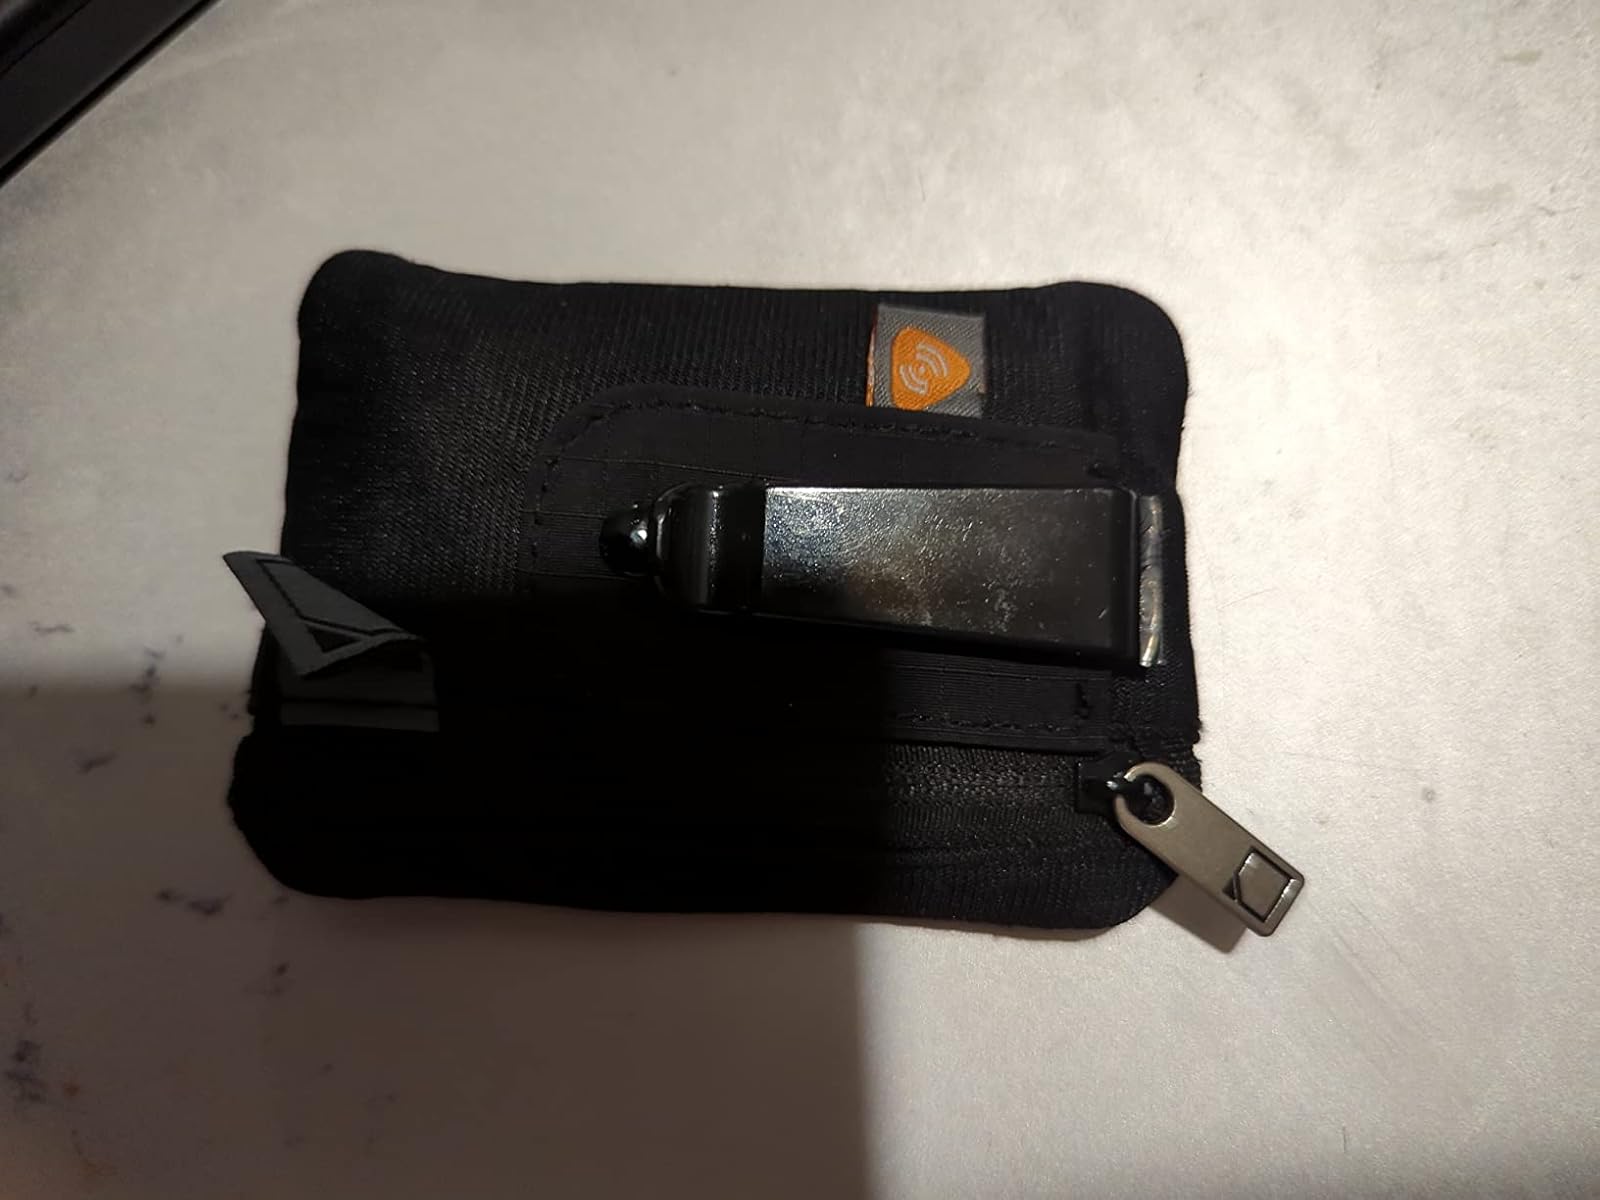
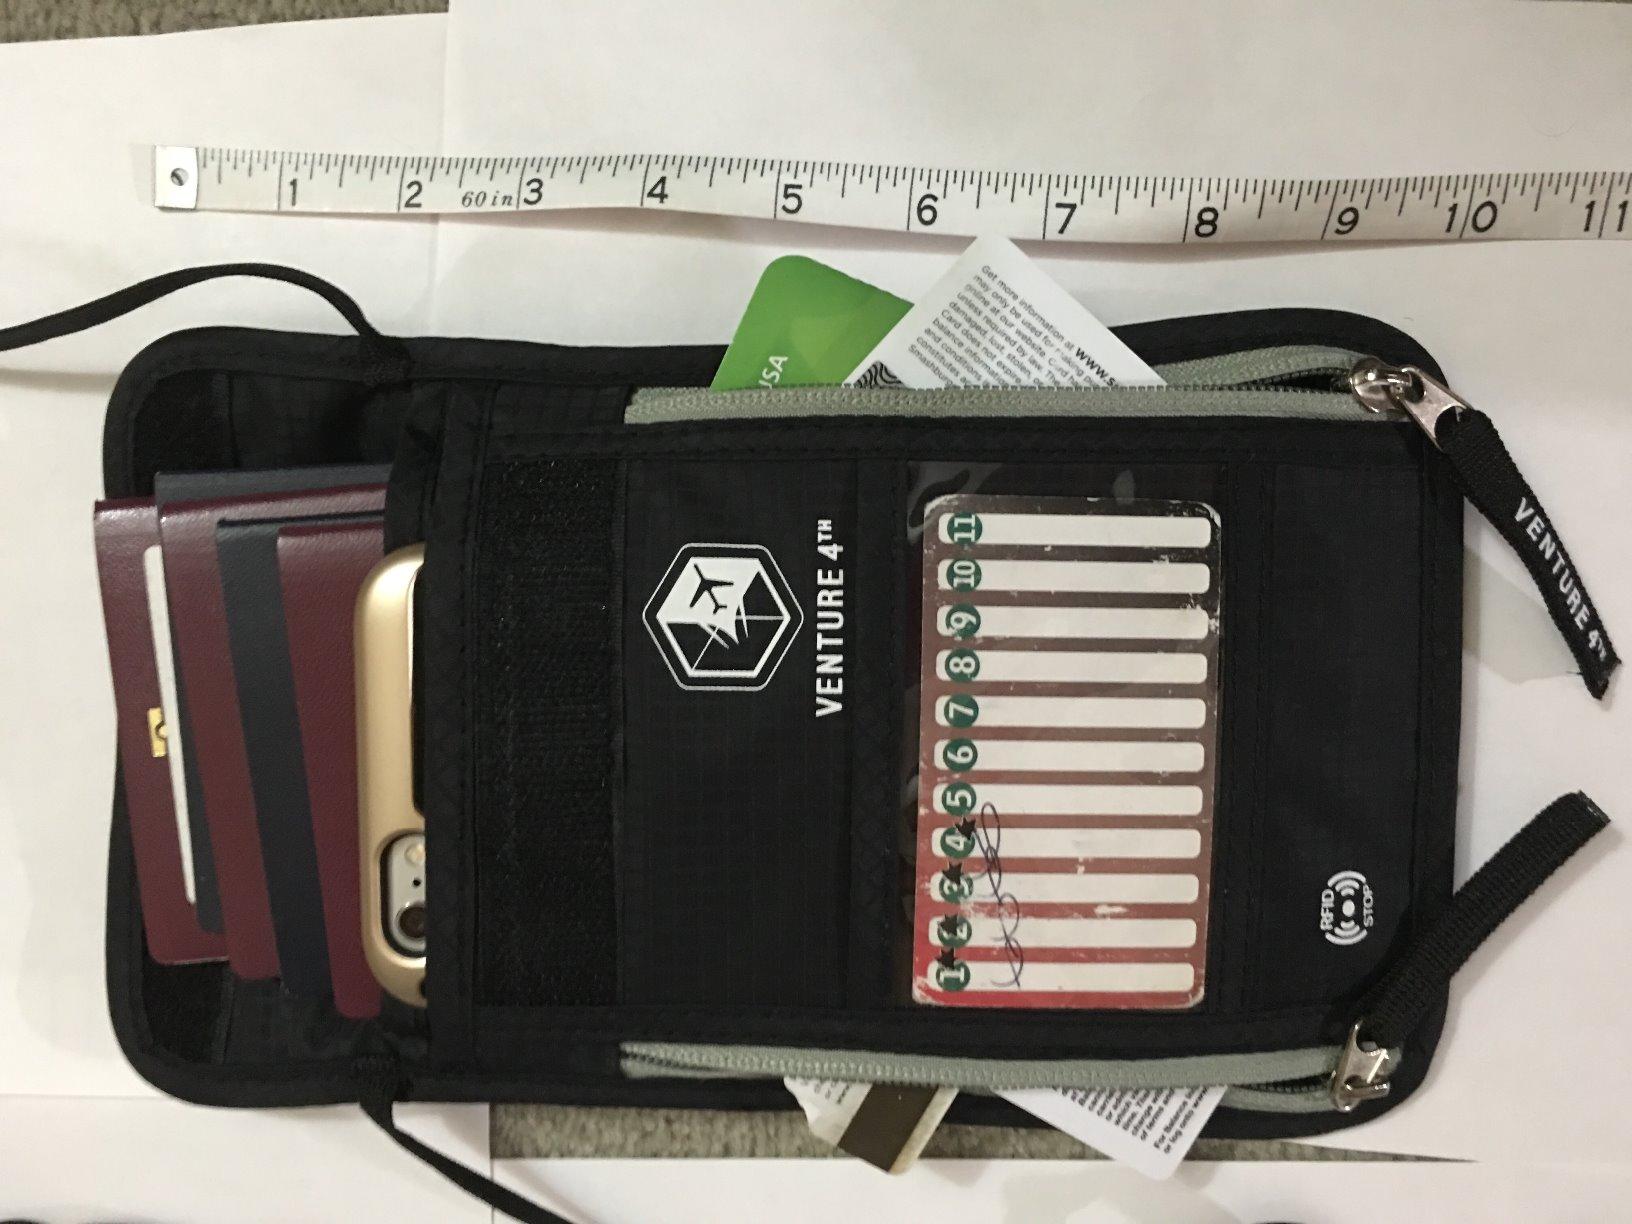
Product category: accessories_wallet
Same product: no